Symmetry of diatomic molecules

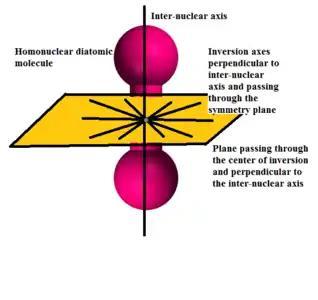
Inversion symmetry in homonuclear diatomic molecules, giving rise to symmetry group formula_24

The classes of the group formula_24 can be obtained from those of the group formula_18 using the relation between the two groups: formula_32. Like formula_18, formula_24 is non-abelian and there are an infinite number of irreducible representations in the group. The character table of this group is as follows: